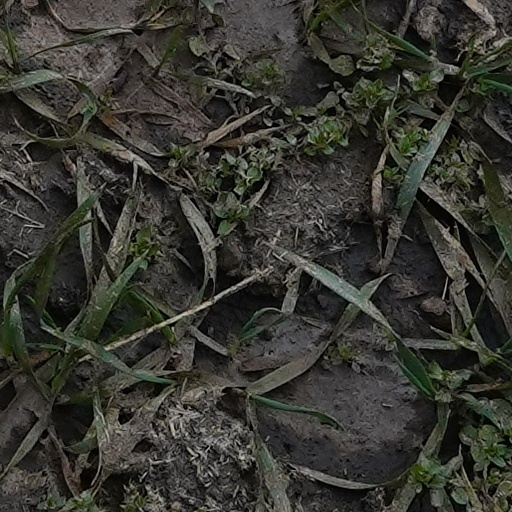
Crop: wheat